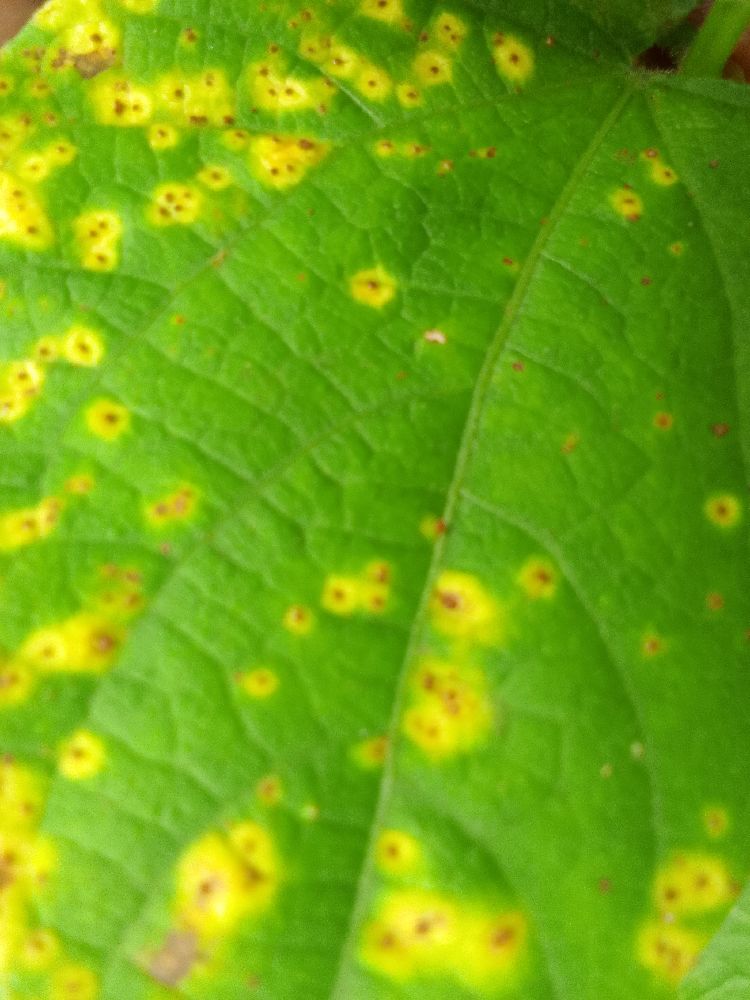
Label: rust